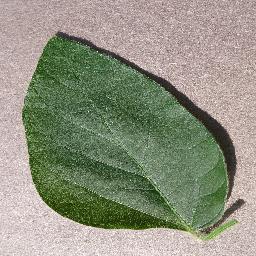
Label: Soybean___healthy